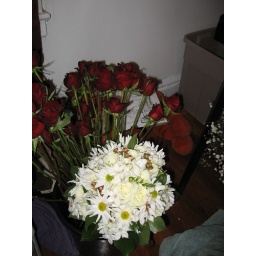
The bridal bouquet rests in the bucket with some more red roses.